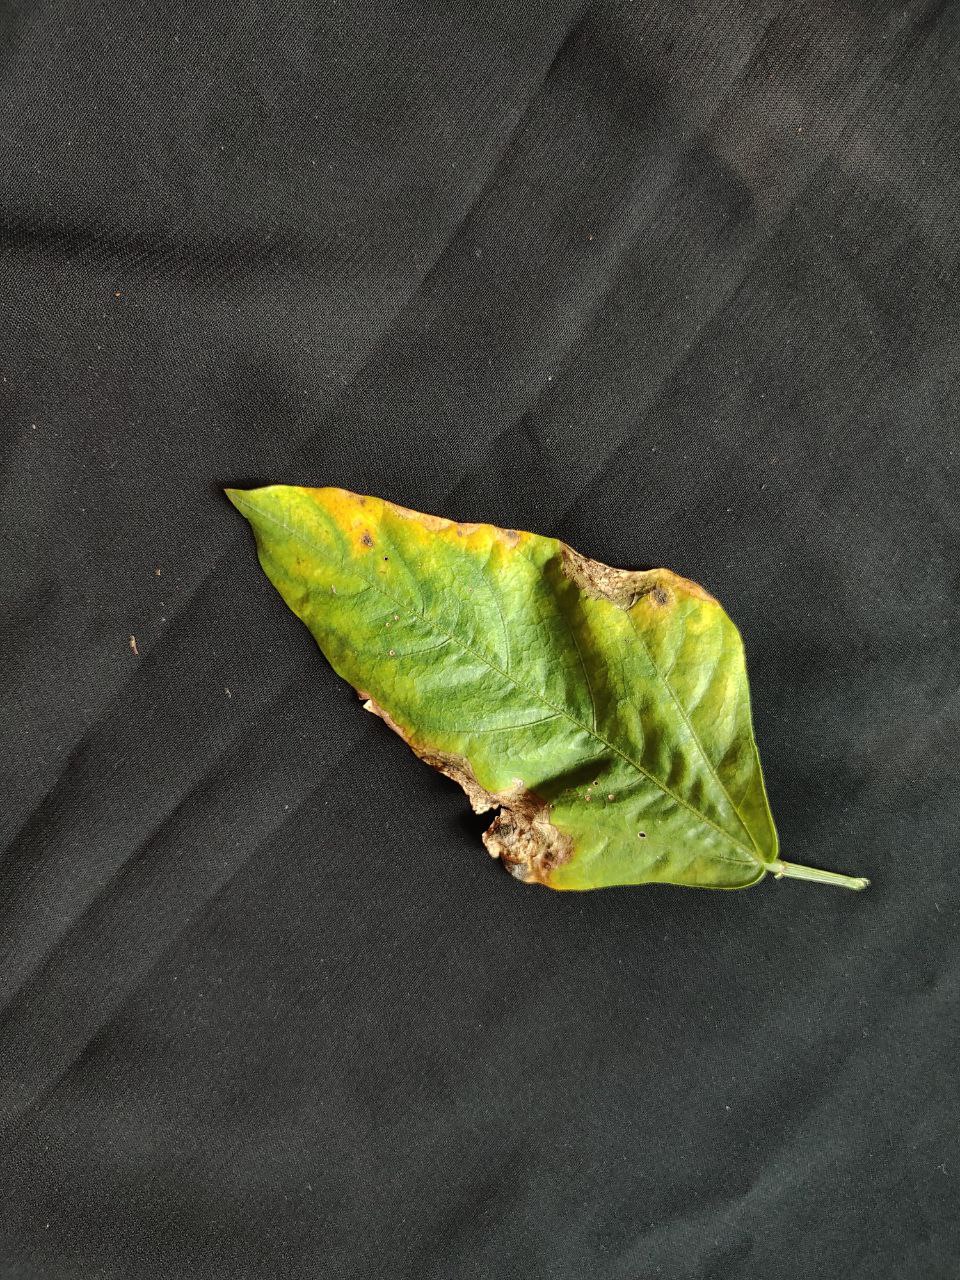
Crop: cowpea
Leaf condition: Bacterial wilt